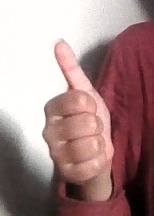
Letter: aleff